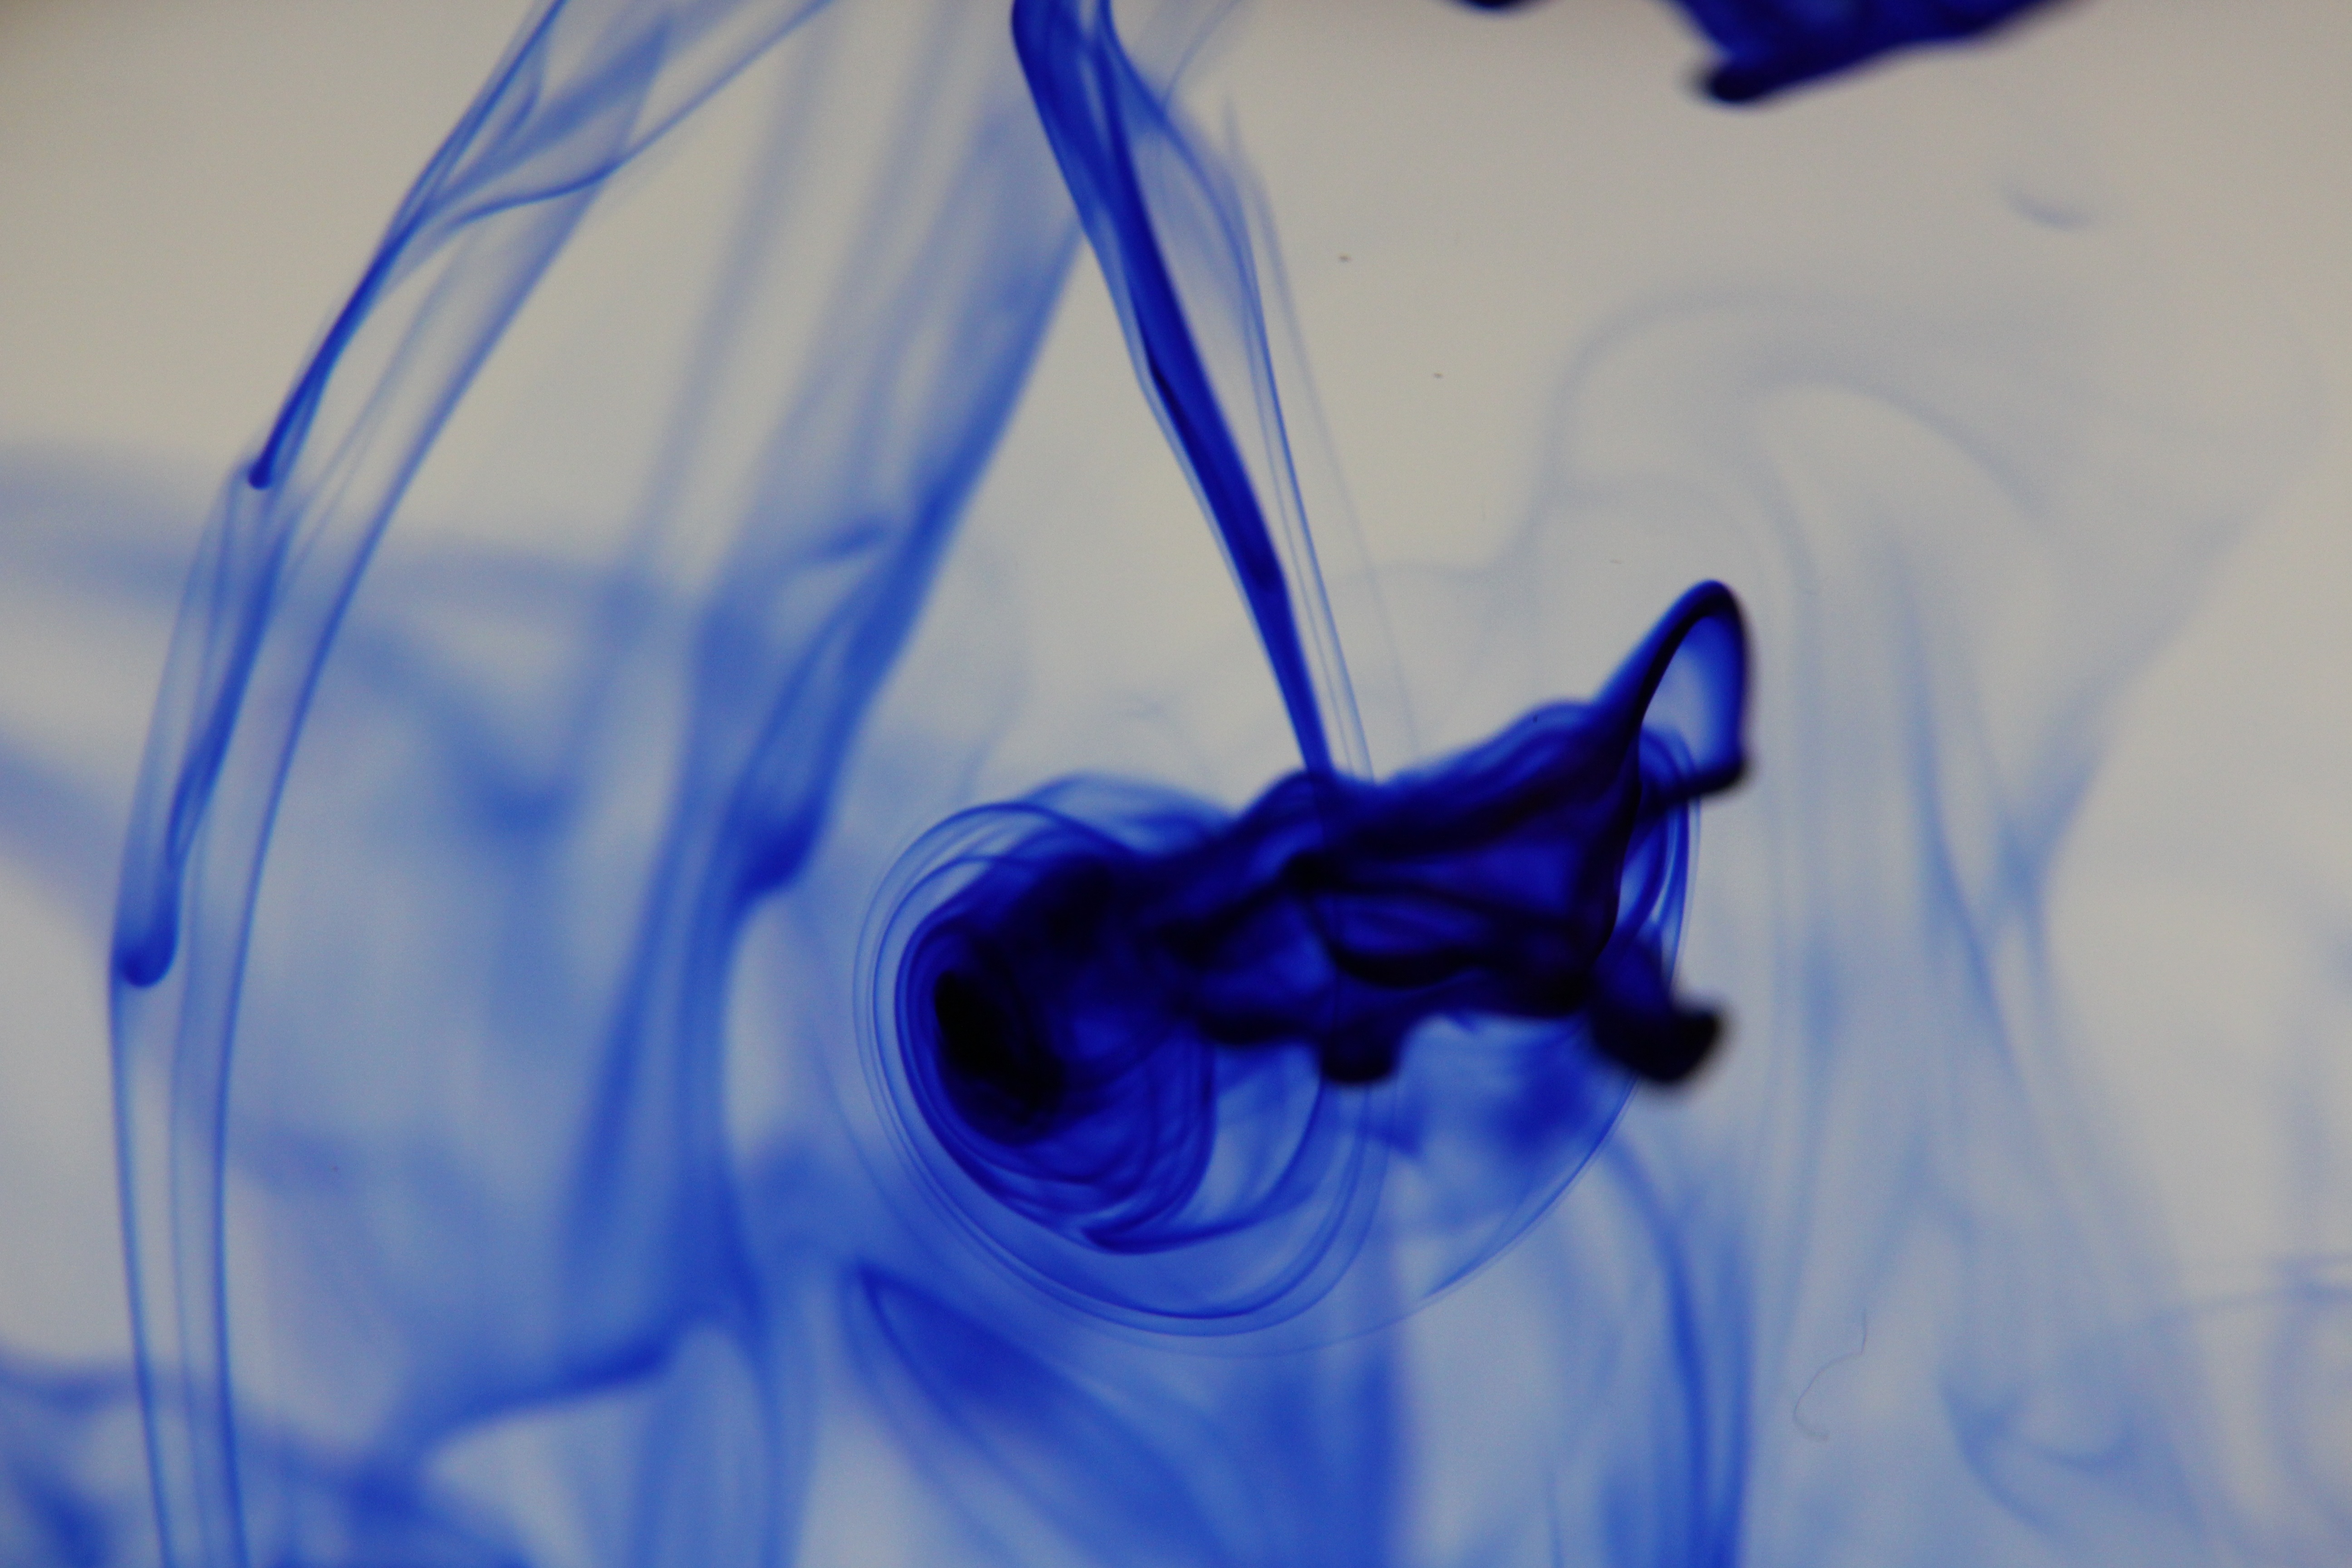
hand, water, liquid, light, white, flower, purple, glass, smoke, spray, color, blue, drip, ink, close up, art, veil, macro photography, dab